Shifter (bicycle part)

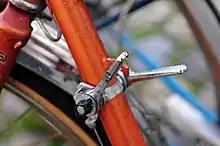
Example of downtube shifters.

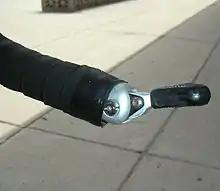
Example of a bar-end shifter

Traditionally shifters were mounted on the down tube of the frame or stem. For ergonomic reasons, they tend to be located somewhere on the handlebars on modern bicycles.